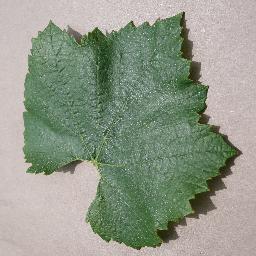
Label: Grape___healthy